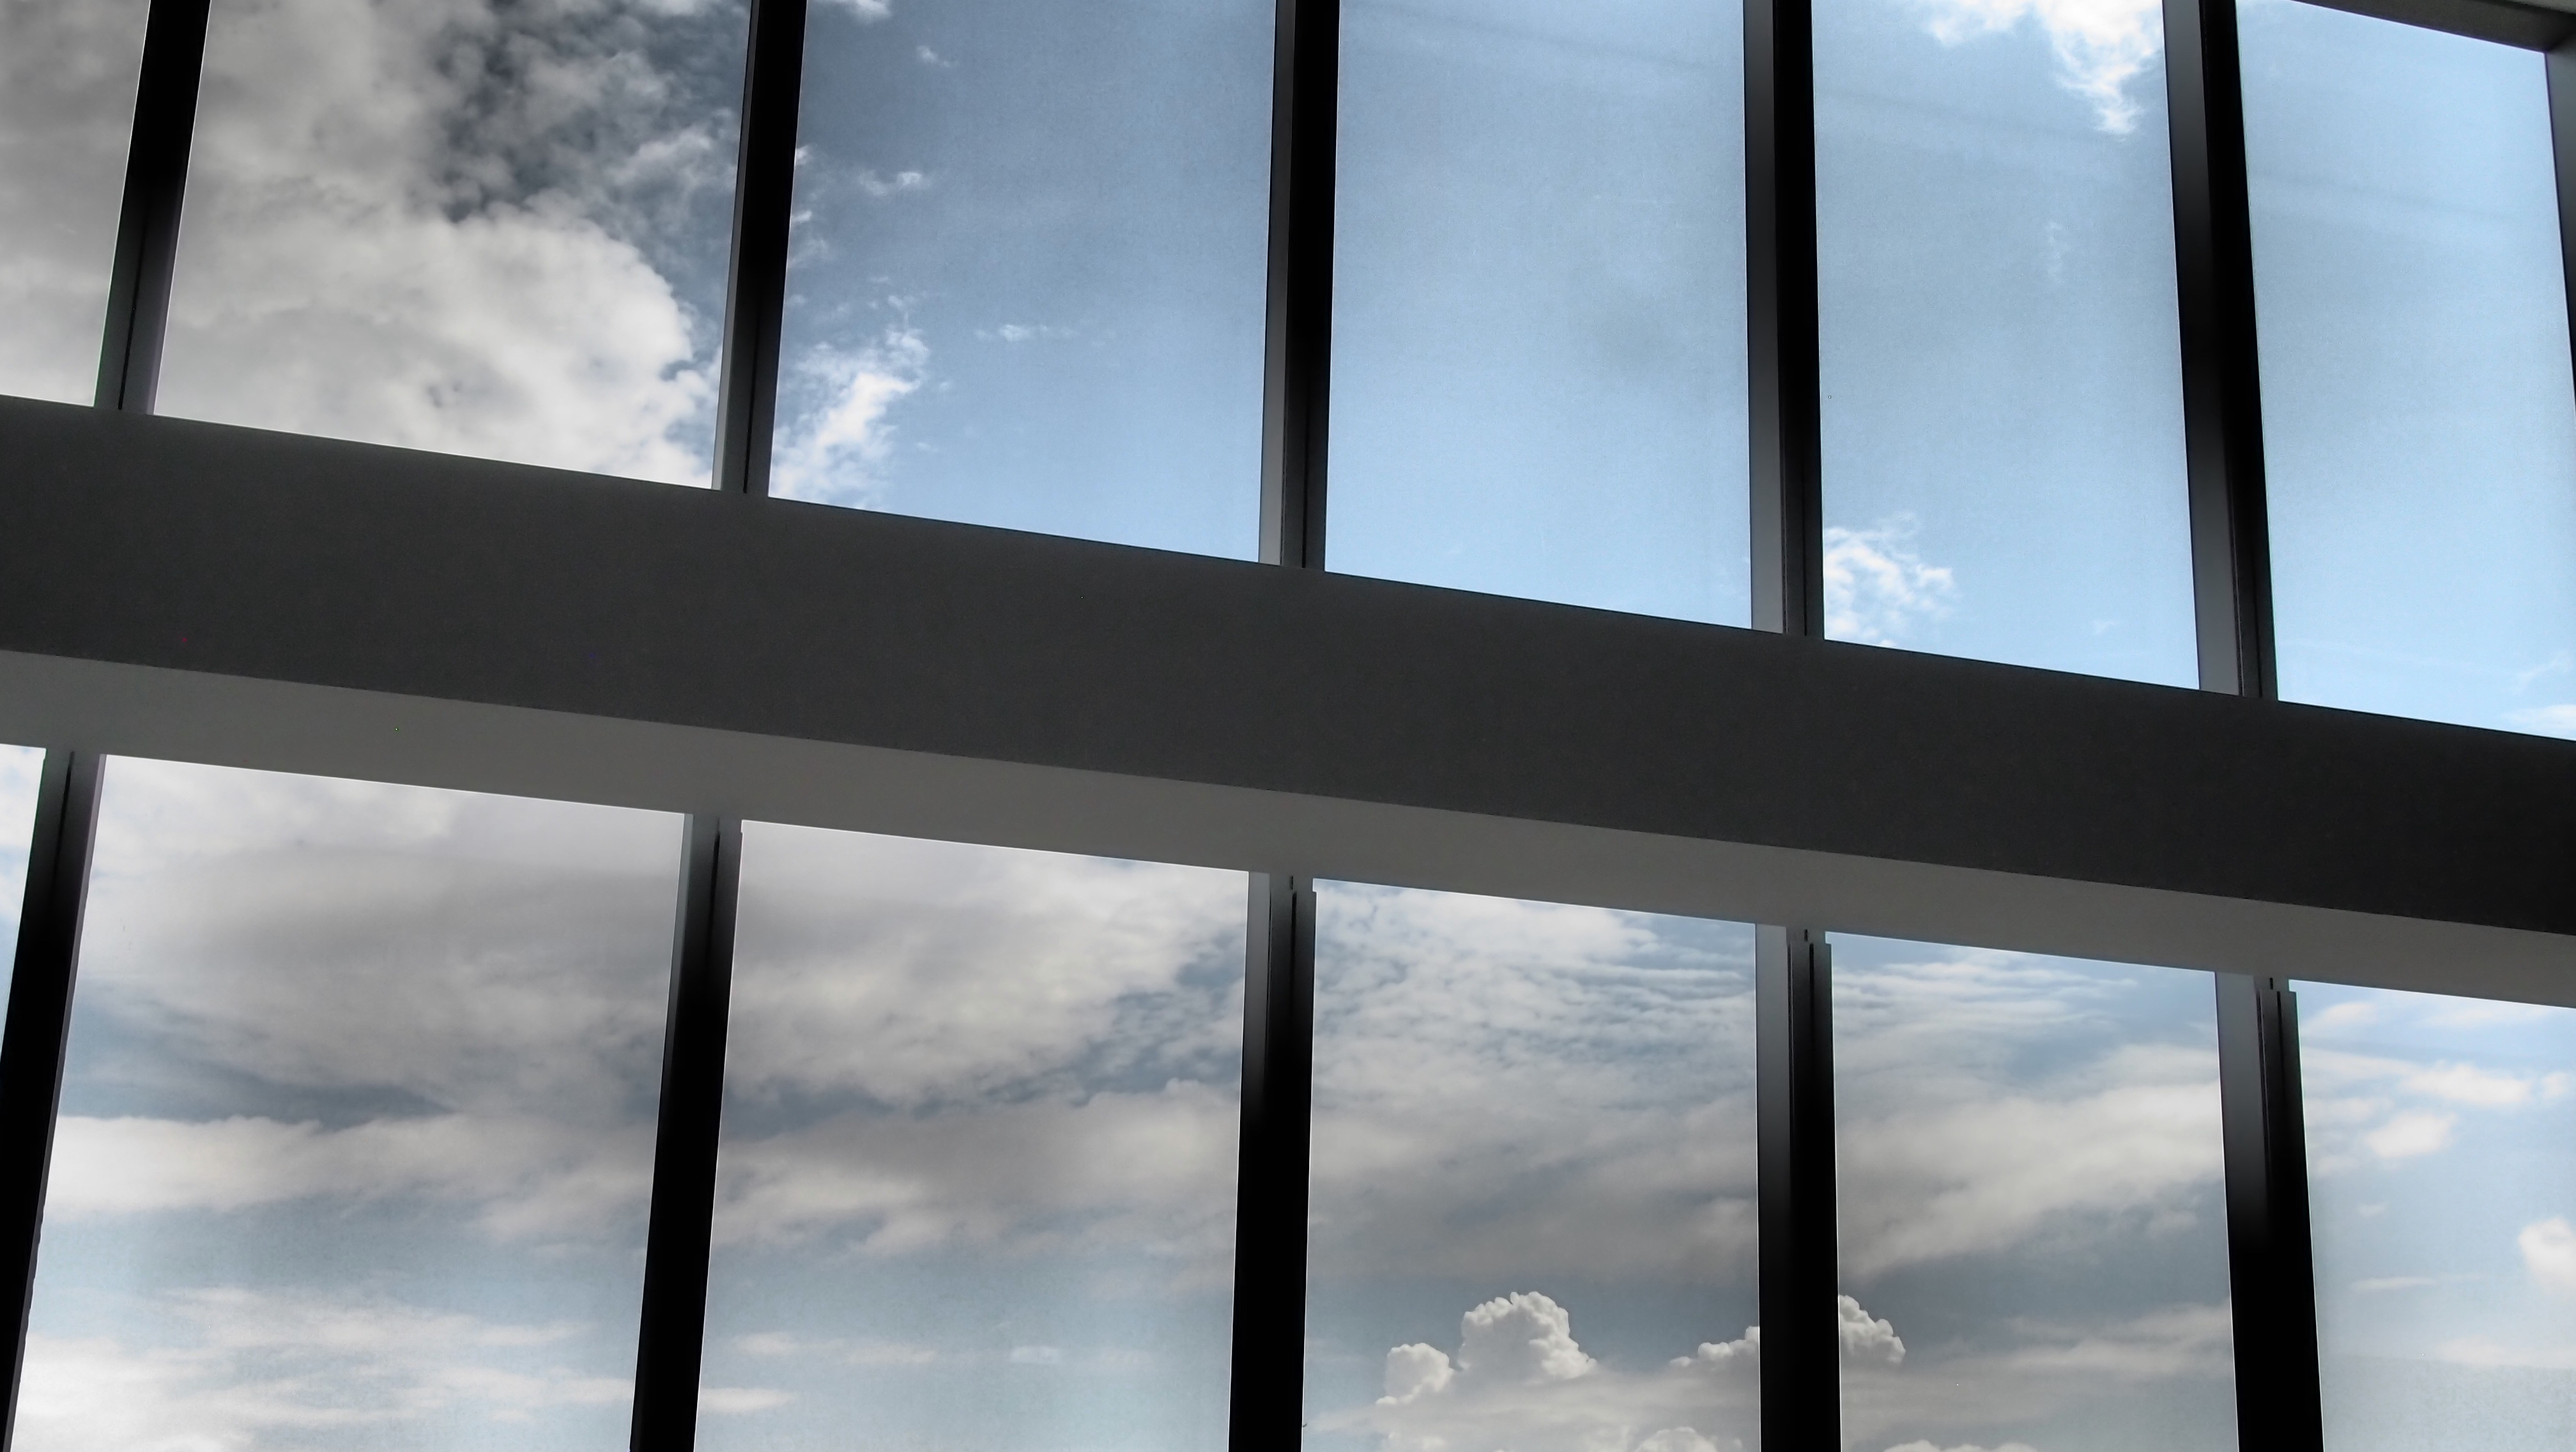
light, architecture, white, window, glass, new york, line, reflection, facade, sightseeing, lighting, interior design, outlook, shape, daylighting, one world trade, window covering